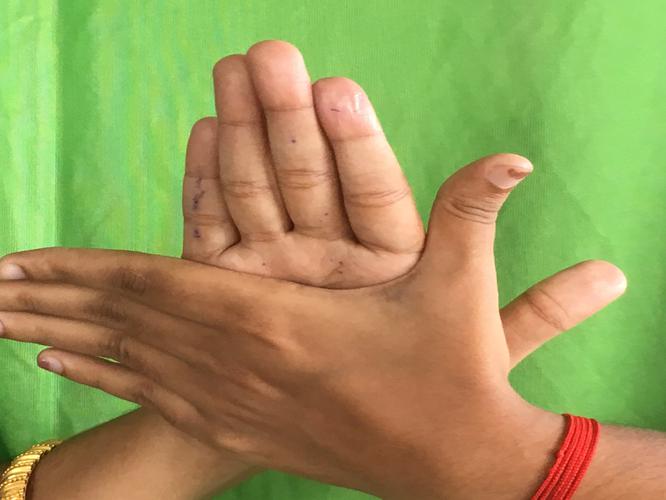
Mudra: Chakra
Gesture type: double_hand